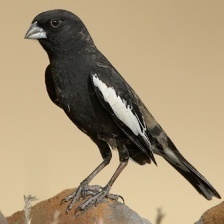
Species: LARK BUNTING
Scientific name: CALAMOSPIZA MELANOCORYS
ImageNet parent category: indigo_bunting